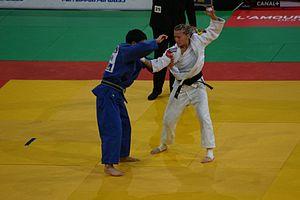
Kuzure-kesa-gatame ou kuzure-hon-kesa-gatame est une technique d’immobilisation utilisé en judo, jiu-jitsu brésilien et lutte.